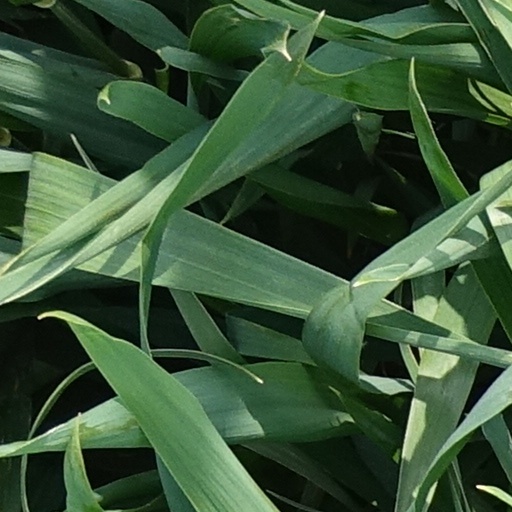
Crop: wheat